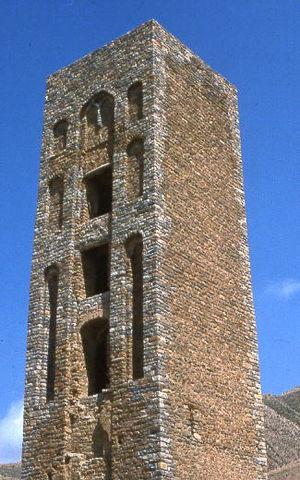
L'Algérie ; et arabe algérien : الدزاير, الجازاير ou لدزاير ; en tamazight et tifinagh ⴷⵣⴰⵢⵔ est un pays d’Afrique du Nord faisant partie du Maghreb. Depuis 1962, elle est nommée en forme longue République algérienne démocratique et populaire, abrégée en RADP. Sa capitale est Alger, la ville la plus peuplée du pays, dans le Nord, sur la côte méditerranéenne.
Le tourisme en Algérie est un secteur économique de ce pays. Il s'agit d'une activité importante, aussi bien pour les Algériens qui choisissent d'y passer leurs vacances, que pour les étrangers qui viennent y faire un séjour. L'Algérie est le pays le plus grand du continent africain et le 10ᵉ pays le plus grand au monde en superficie totale. Situé en Afrique du Nord, une des principales attractions touristiques est le Sahara, le plus grand désert au monde. Quelques dunes de sables peuvent atteindre 180 mètres de hauteur.
La Kalâa des Banû Hammad est un site archéologique situé dans la wilaya de M'Sila, dans la commune de Maâdid, en Algérie. Le site est classé patrimoine mondial par l'UNESCO depuis 1980.
Les sciences au Maghreb central résultent de l'ensemble des productions savantes et des échanges scientifiques de l'Algérie médiévale puis de la régence d'Alger. En effet bénéficiant des apports d'Al Andalus, de l'orient musulman, de l'Europe et de l'Afrique subsaharienne, cette période de l'histoire de l'Algérie est celle d'échanges scientifiques et culturels intenses. Deux cités se distinguent particulièrement : Béjaïa et Tlemcen ; qui vont jouer le rôle de véritables métropoles et de carrefour sur le plan des sciences.